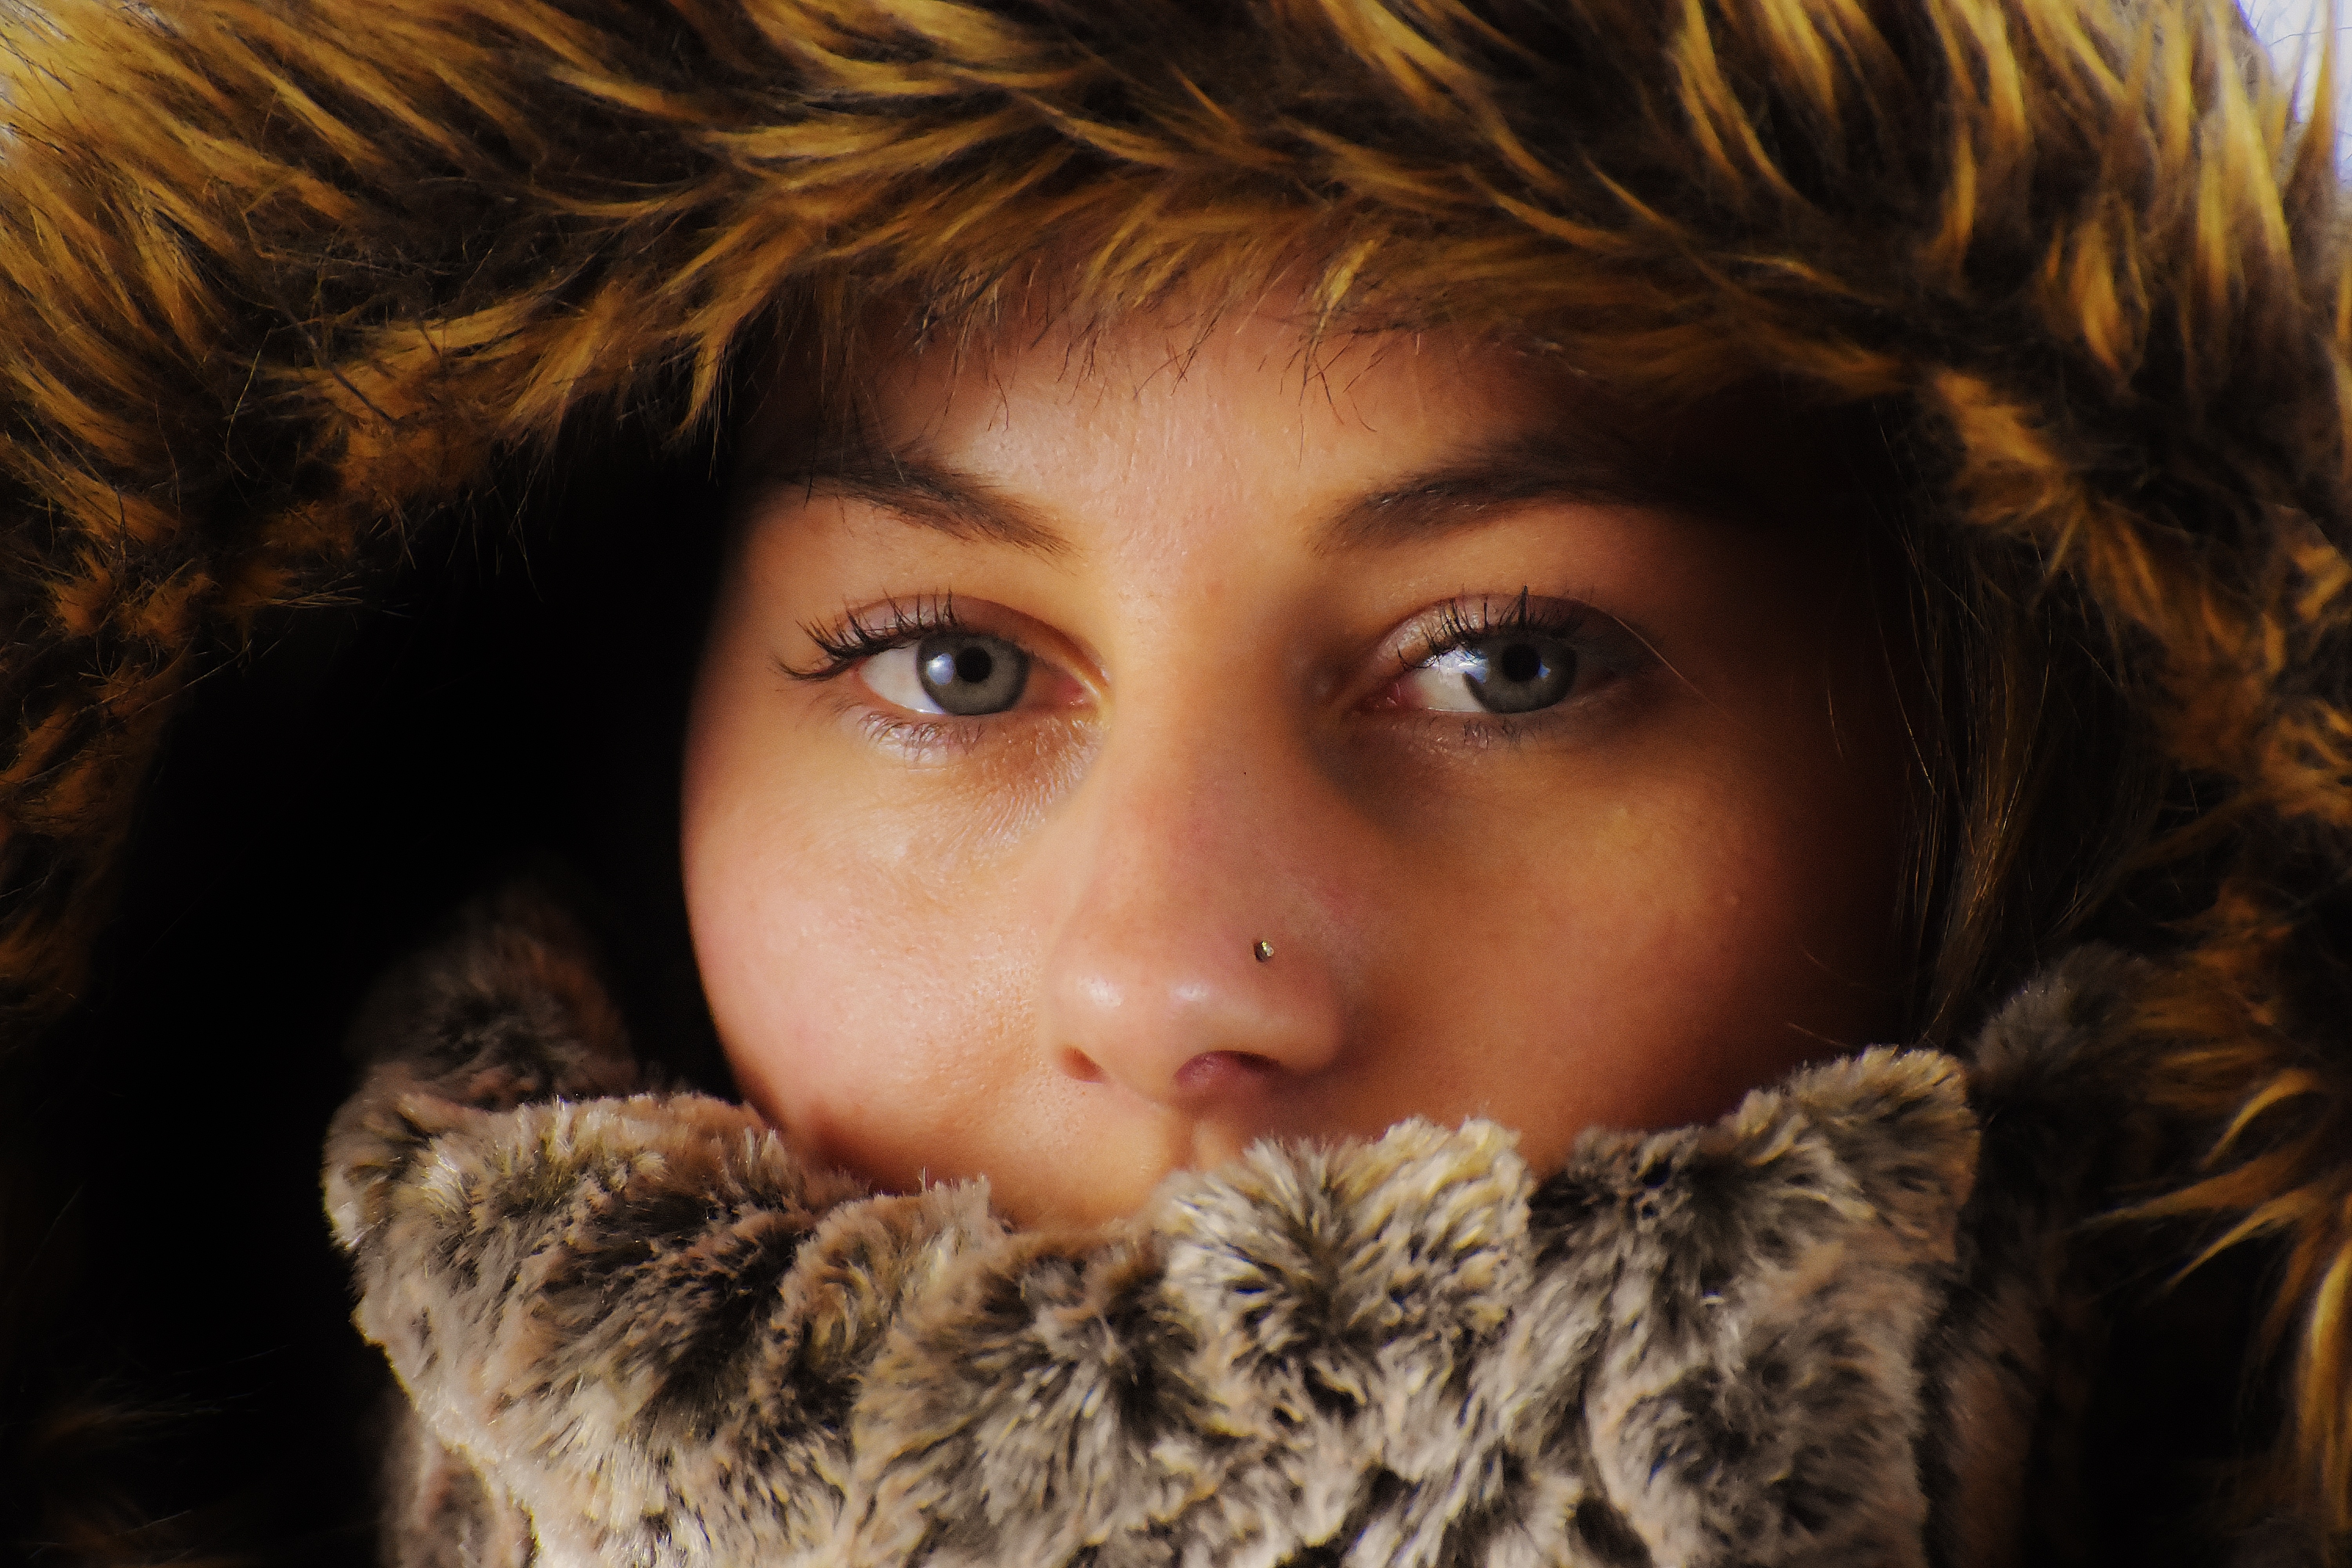
person, cold, winter, girl, woman, hair, photography, female, fur, portrait, model, child, hairstyle, close up, human body, face, nose, eye, cap, head, skin, beauty, pretty, organ, young woman, photo shoot, brown hair, portrait photography, fur clothing